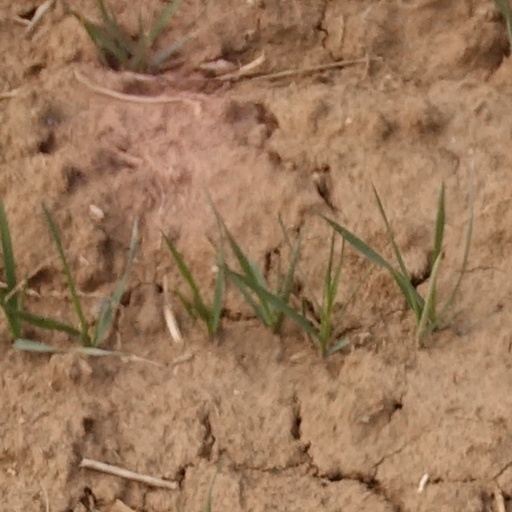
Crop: wheat